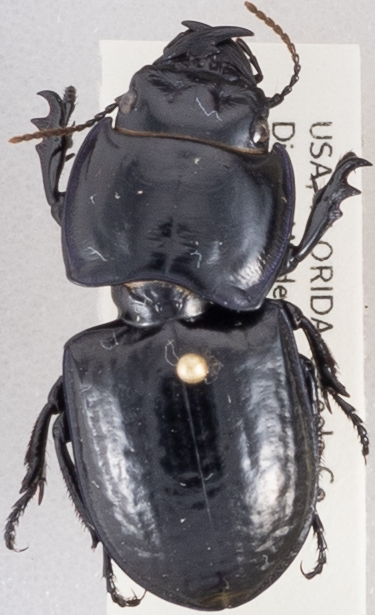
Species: Pasimachus sublaevis
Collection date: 2019-09-24
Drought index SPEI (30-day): -1.208
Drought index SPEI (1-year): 0.272
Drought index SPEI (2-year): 1.085